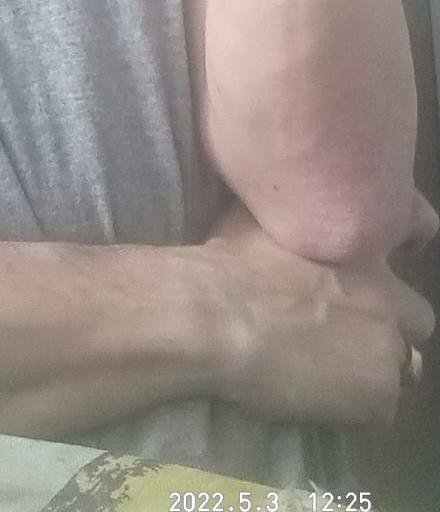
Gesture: no_gesture